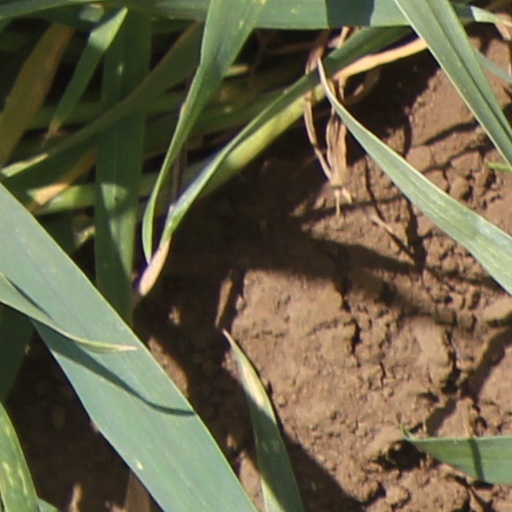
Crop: wheat